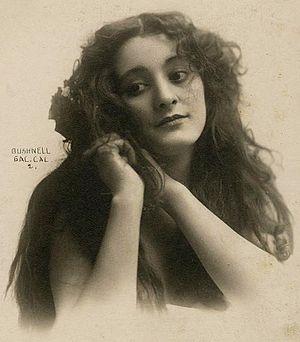
Eulalie Jensen est une actrice américaine, née le 24 décembre 1884 à Saint-Louis, morte le 7 octobre 1952 à Los Angeles.